Air Rhodesia

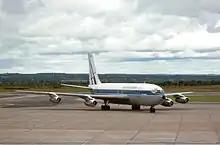
An Air Rhodesia Boeing 720 at Salisbury Airport in 1977

Air Rhodesia's profits increased between 1969 and 1970, and the airline continued to perform well despite the challenges brought about by sanctions and the deteriorating political environment within Rhodesia. Passenger services were introduced to Kariba; the Dakota services to Wankie were upgraded to use the Viscount; and additional revenue was earned by lending surplus aircrew to other airlines. However, Air Rhodesia's performance was affected when its competitors began to use new jet airliners, and it became obvious that jet aircraft were essential for international services. The airline covertly acquired its first jets, three Boeing 720-025 jetliners, which arrived under a shroud of secrecy on the evening of 14 April 1973 during the Easter holiday; they had initially been purchased new by the original Eastern Air Lines, a U.S. air carrier based in Miami, and had then been acquired by Calair, a German charter airline that folded in 1972. Air Rhodesia's new jet planes were ready to be put into service in November 1973, just as fuel prices increased by 35 percent because of the Yom Kippur War in the Middle East. Soon afterwards, the Bush War began to escalate sharply, and staff shortages due to military call-ups were adding to the airline's difficulties. Mozambique was granted its independence in 1975, and Air Rhodesia services to Blantyre and Beira were banned in March 1976 when Rhodesian aircraft were prohibited from overflying Mozambican territory. Until 1979, the airline's only external services would be to Johannesburg and Durban.